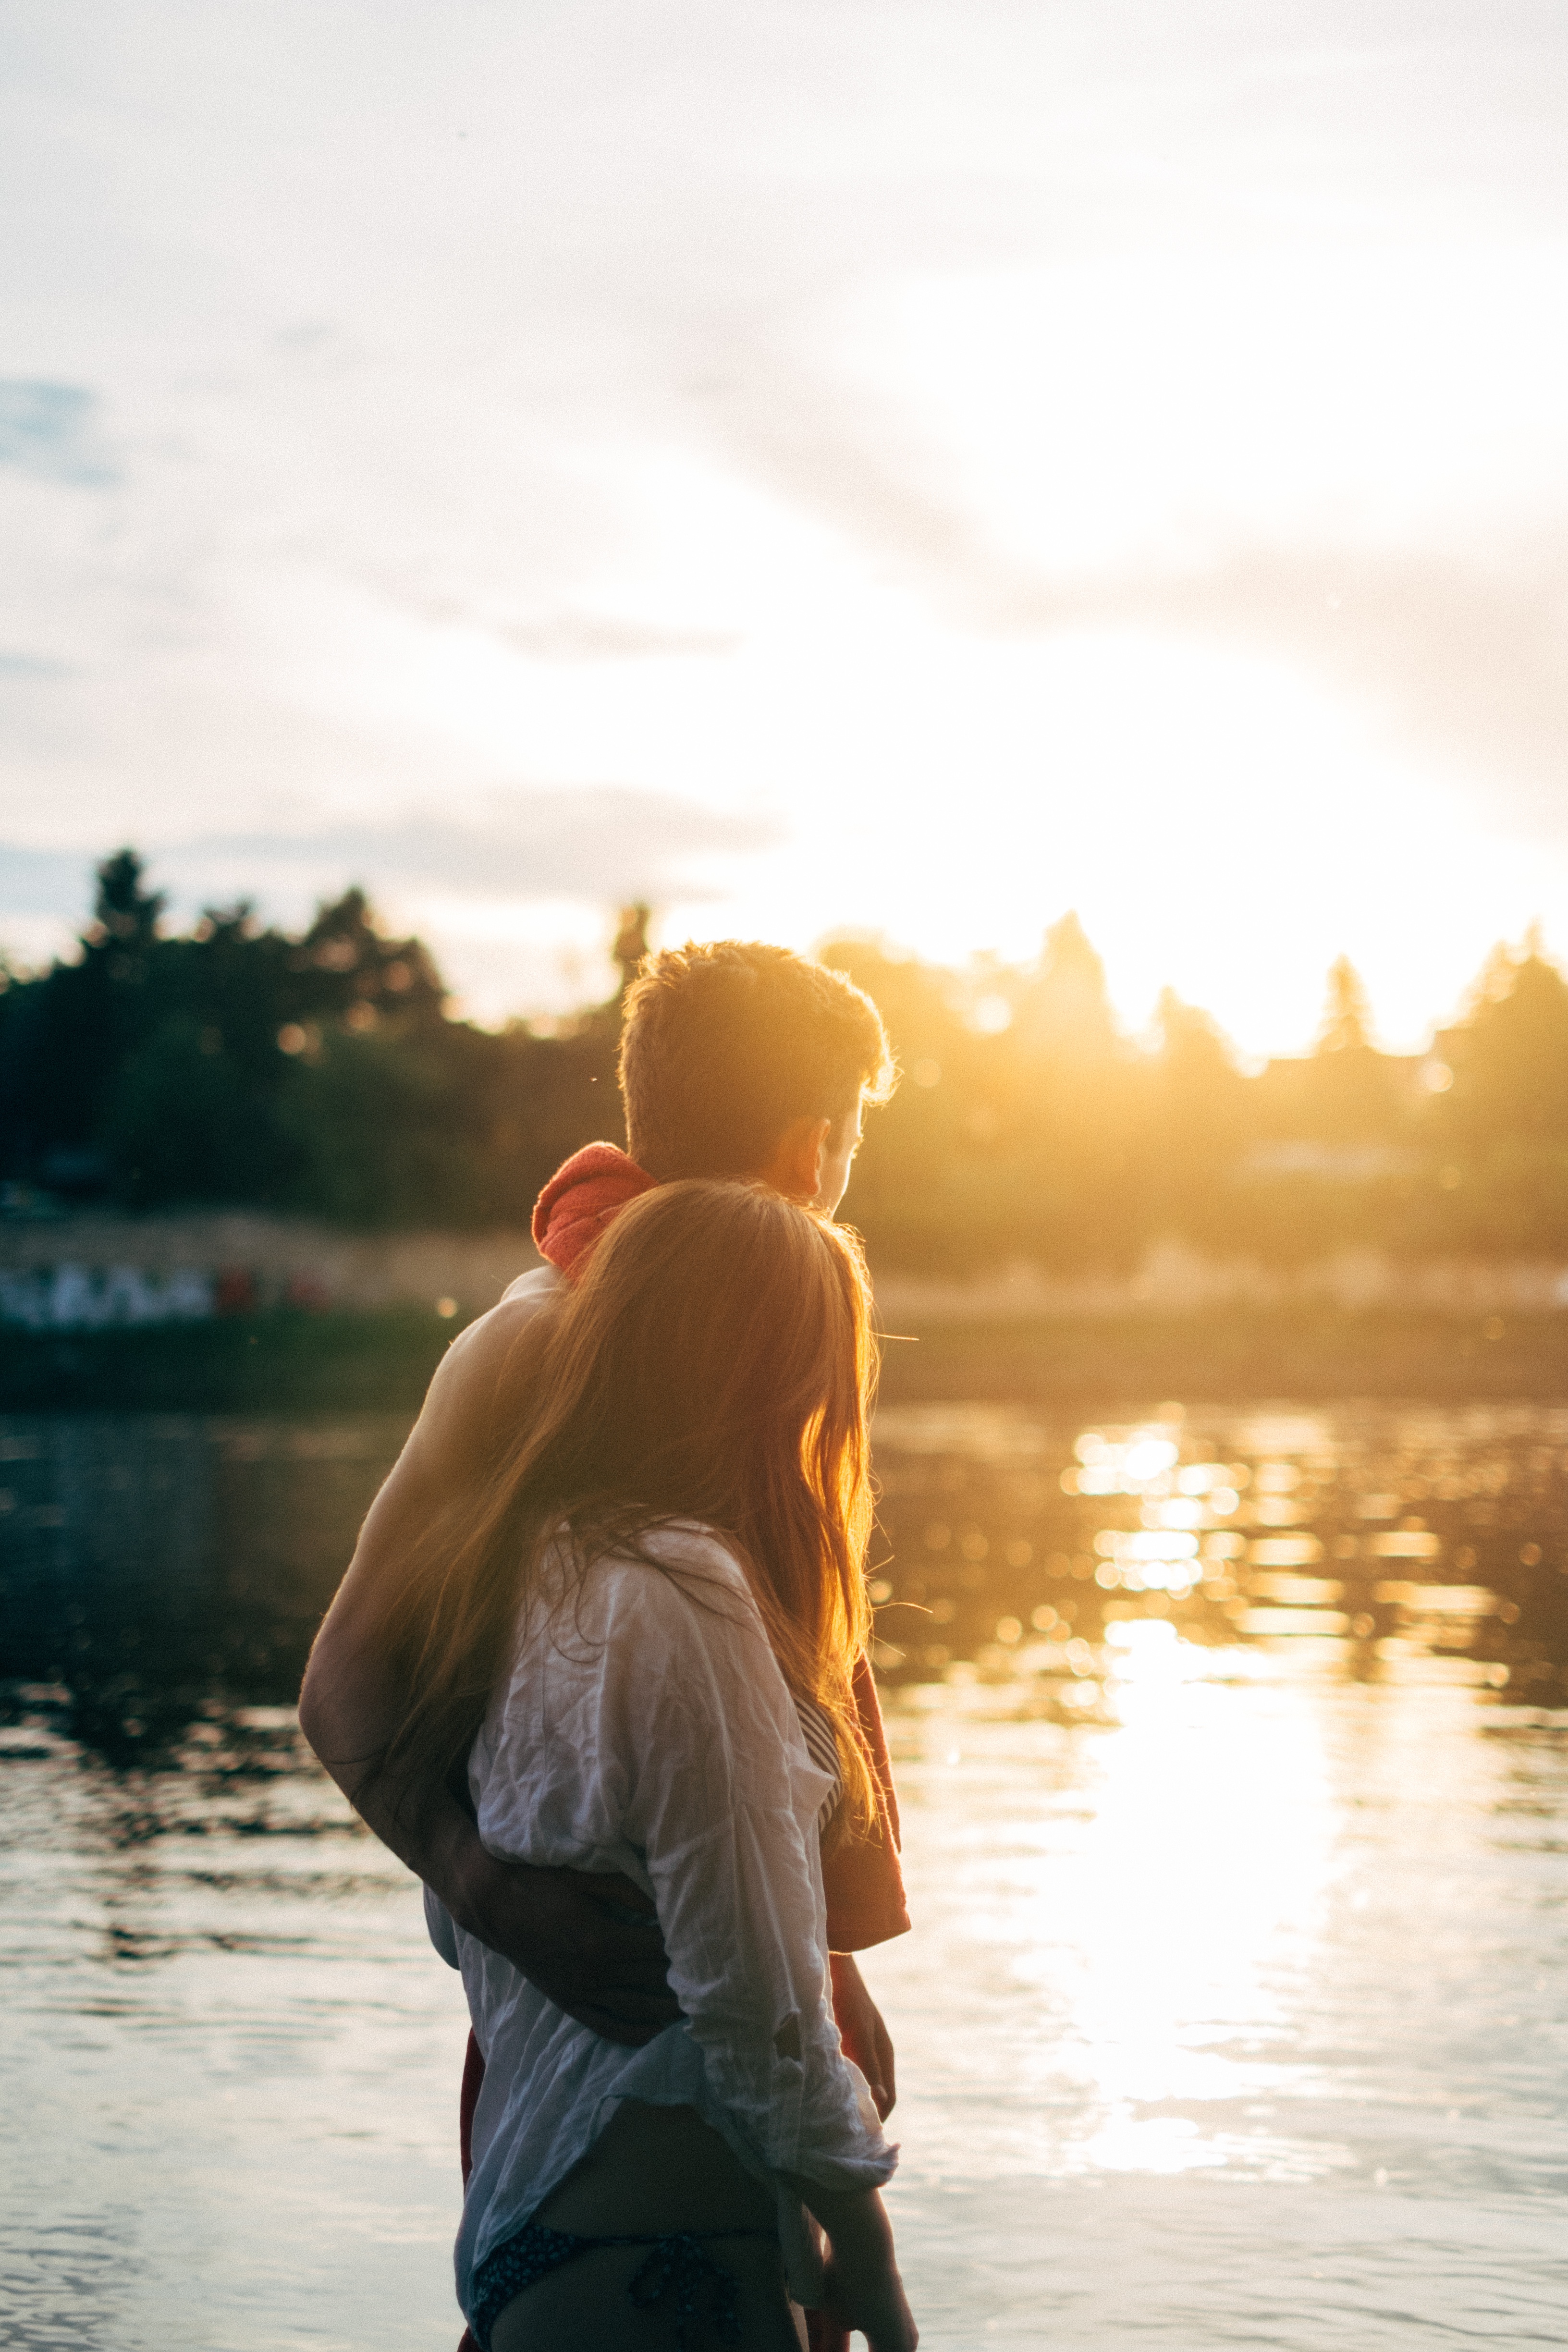
sea, water, cloud, sunset, sunlight, morning, summer, reflection, couple, romance, photograph, beauty, emotion, interaction